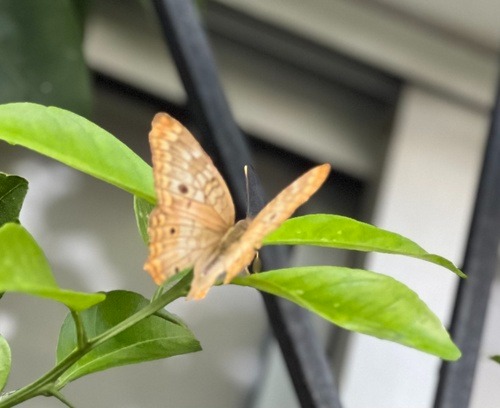
Scientific name: Anartia jatrophae
Common name: White peacock
Family: Nymphalidae
Order: Lepidoptera
Pollinator type: Primary pollinator
Habitat: Gardens, parks, and open areas
Geographic range: Southern United States to Argentina
Conservation status: Least Concern